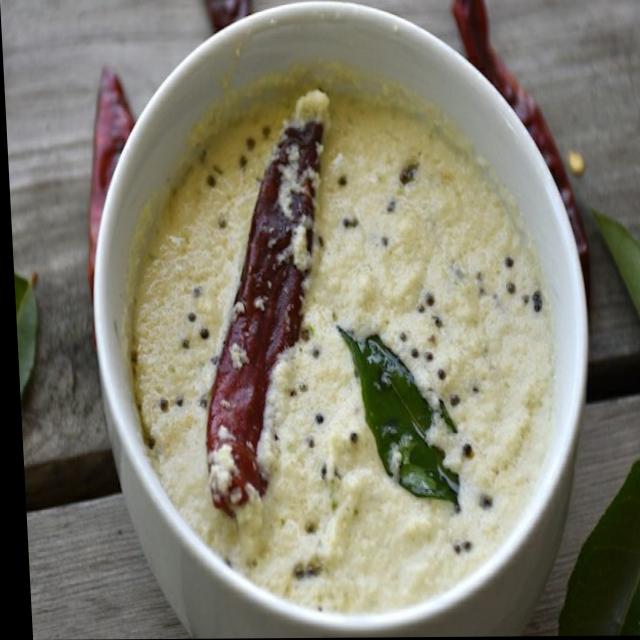
Dish: coconut_chutney